Malaysian Indians

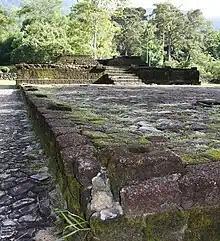
Candi Bukit Batu Pahat of Bujang Valley. A Hindu-Buddhist kingdom ruled ancient Kedah possibly as early as 110 A.D, this might be the evidence Hindu-Bhddhist influence before the onset of Islam in Kedah Kedahan Malays.

Ancient India exerted a profound influence over Southeast Asia through trade, religious missions, wars and other forms of contact. Pre-colonial Malaysia was part of the Malay Kingdoms with Hindu-Bhddhist influence such as Srivijaya, and the Majapahit, which formed part of a cultural region known as India. There is a possibility that the first wave of migration from India towards Southeast Asia happened during Asoka's invasion towards Kalinga and Samudragupta's expedition towards the South.